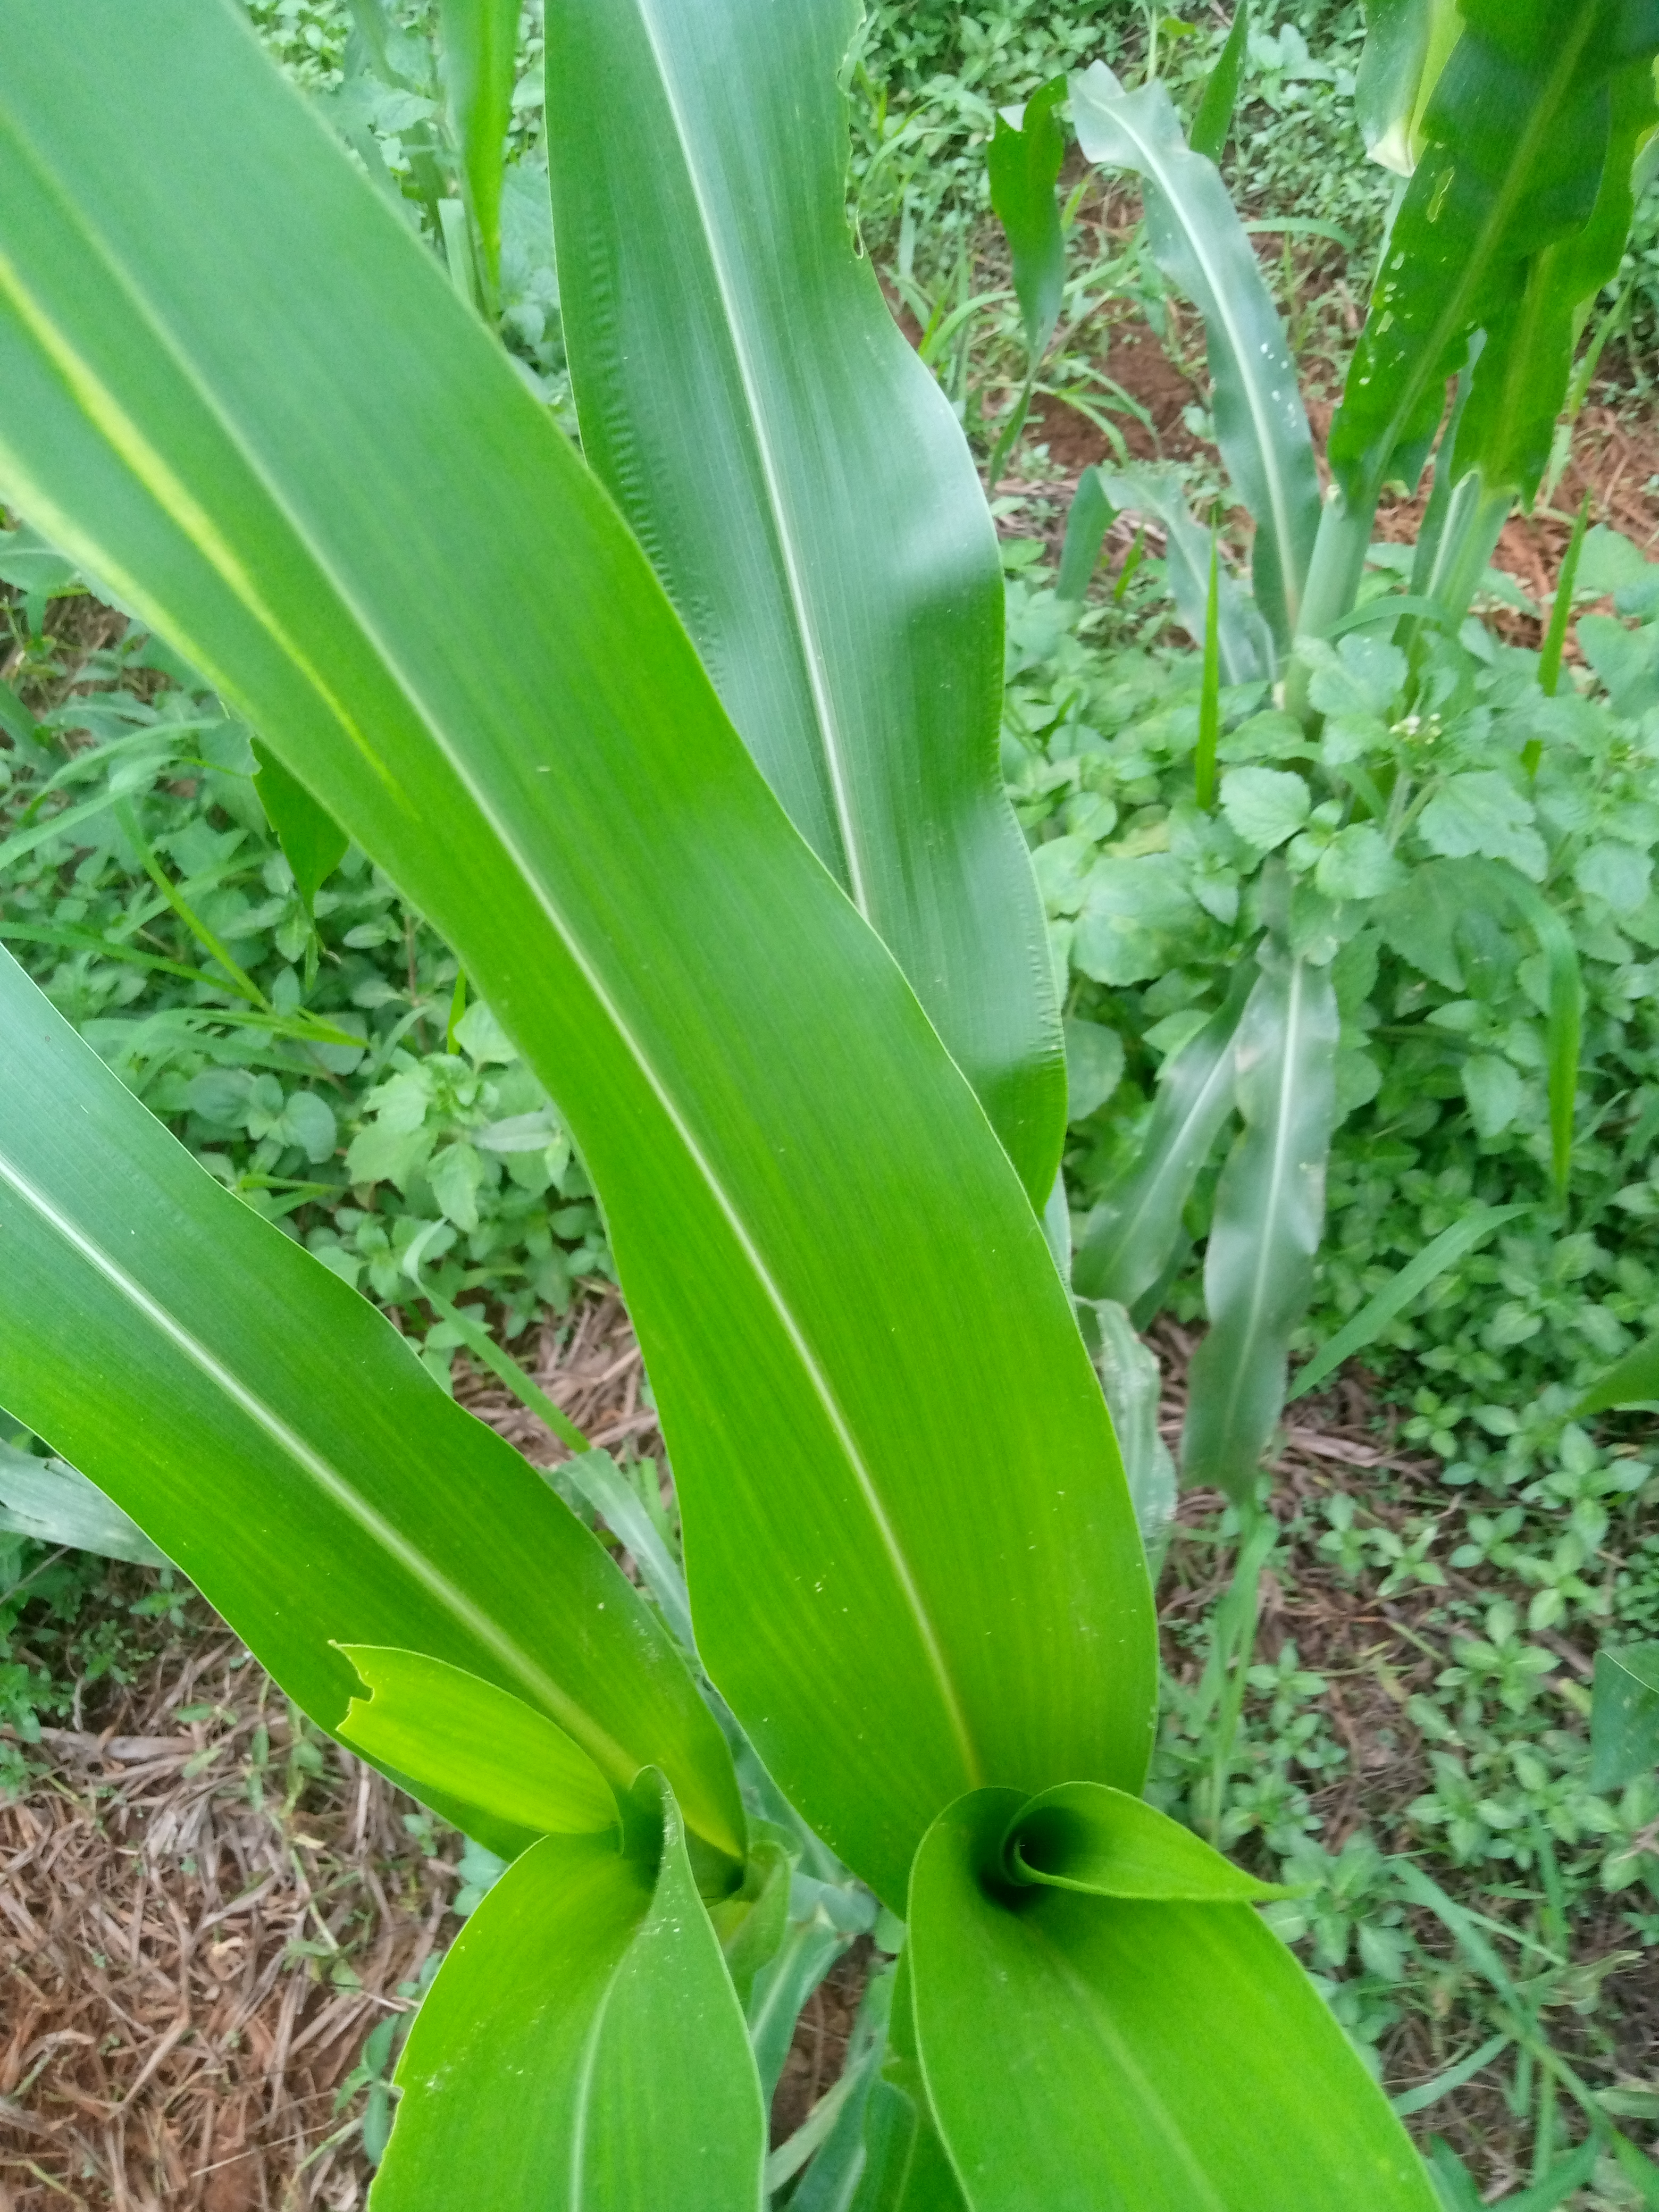
Label: healthy